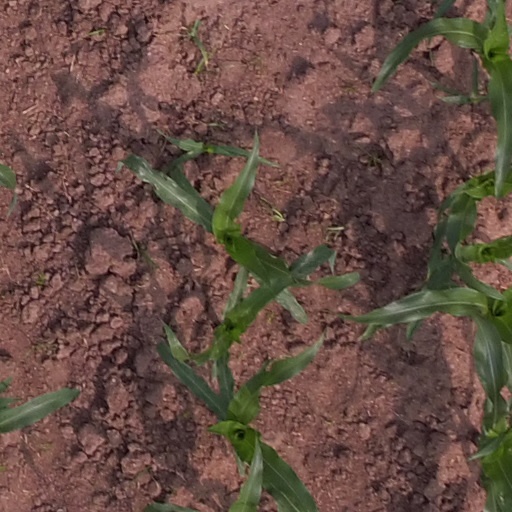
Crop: maize; corn